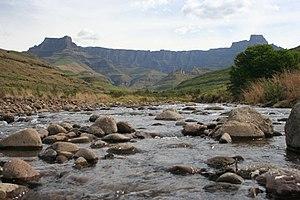
La Tugela est un fleuve d'Afrique du Sud, qui traverse la province du KwaZulu-Natal, le plus large fleuve de la province, et se jette dans l'océan Indien.
Zoulou est un film de guerre britannique réalisé par Cyril R. Endfield et sorti en 1964. Il retrace un épisode de la guerre anglo-zouloue.
Le Royal Natal National Park est un parc national qui s'étend sur 81 kilomètres carrés, il est situé dans la province du KwaZulu-Natal en Afrique du Sud et fait partie du site du patrimoine mondial du parc uKhahlamba Drakensberg.
L'Amphithéâtre est une formation rocheuse située dans les Drakensberg du Nord dans le KwaZulu-Natal en Afrique du Sud. Considéré comme l'un des panoramas les plus spectaculaires du monde, la falaise de l'Amphithéâtre est environ dix fois plus large que le célèbre El Capitan du parc national de Yosemite. Il fait partie du parc national du Royal Natal.
Le Grand Escarpement est une formation géologique majeure de l'Afrique ; il s'agit des pentes raides, formant des falaises, du plateau central d'Afrique australe dominant les régions inférieures, baignées par les océans, qui ceinturent l'Afrique du Sud sur trois côtés. Il est situé pour sa plus grande partie en Afrique du Sud ; il s'étend, à l'est, en direction du nord et forme la frontière entre le Mozambique et le Zimbabwe ; puis, au-delà de la vallée du Zambèze, il atteint la Zambie. À l'ouest, il est orienté vers le nord, s'étendant jusqu'à la Namibie et l'Angola.